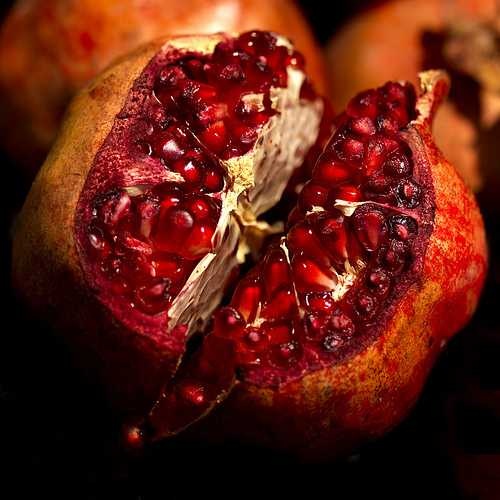
Label: Pomegranate